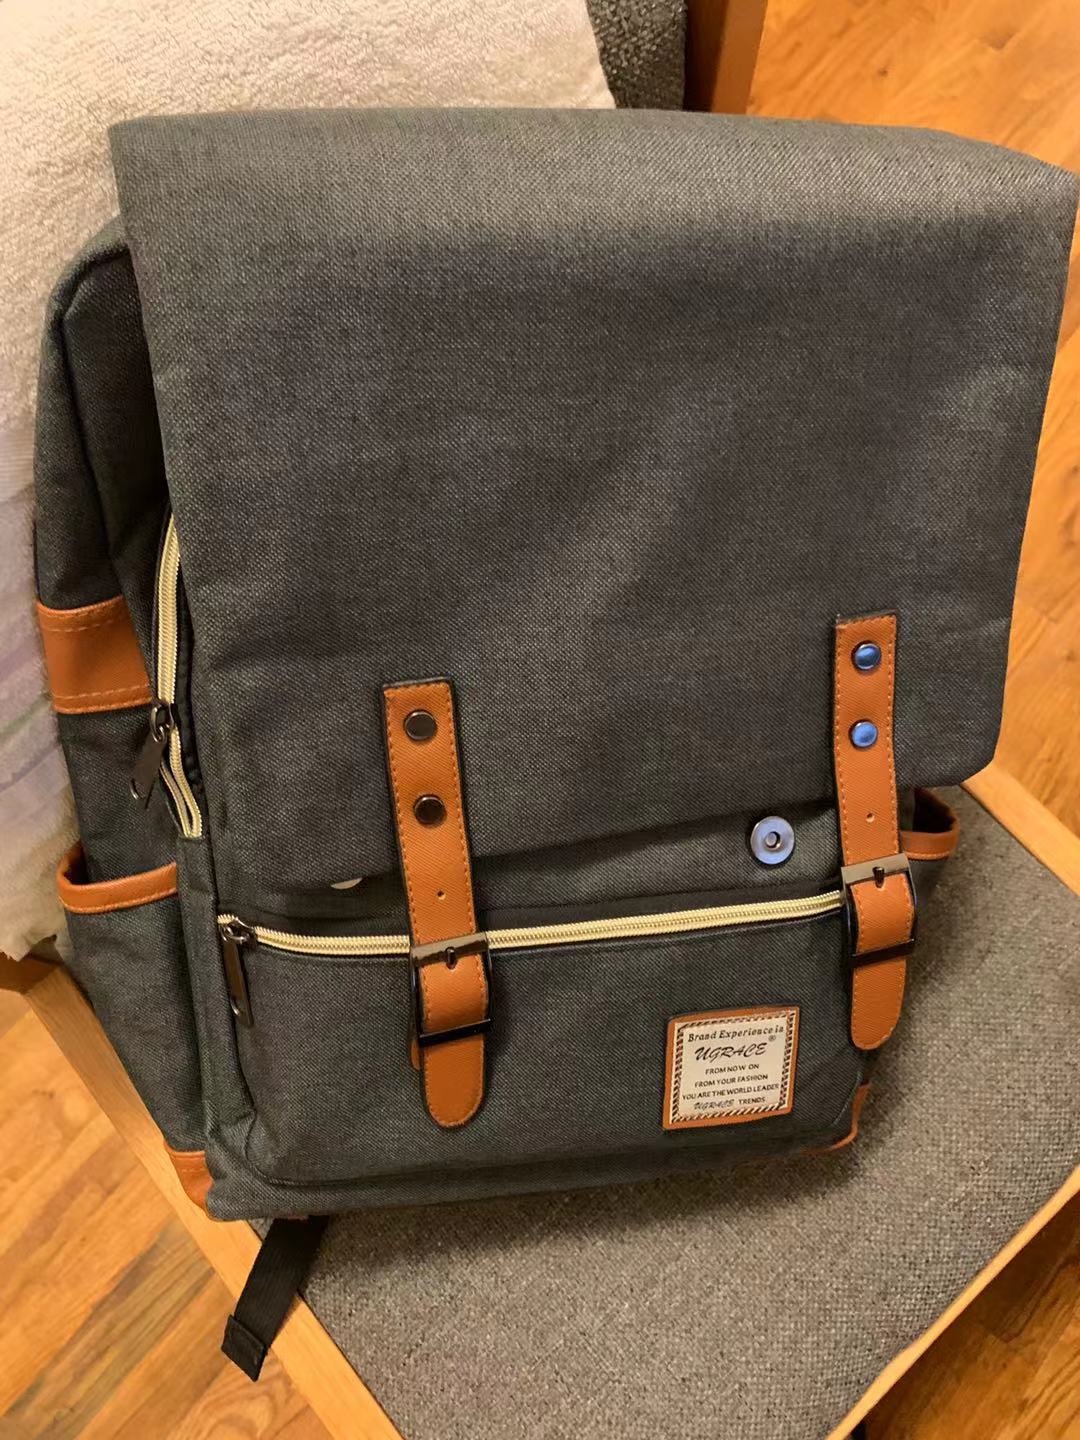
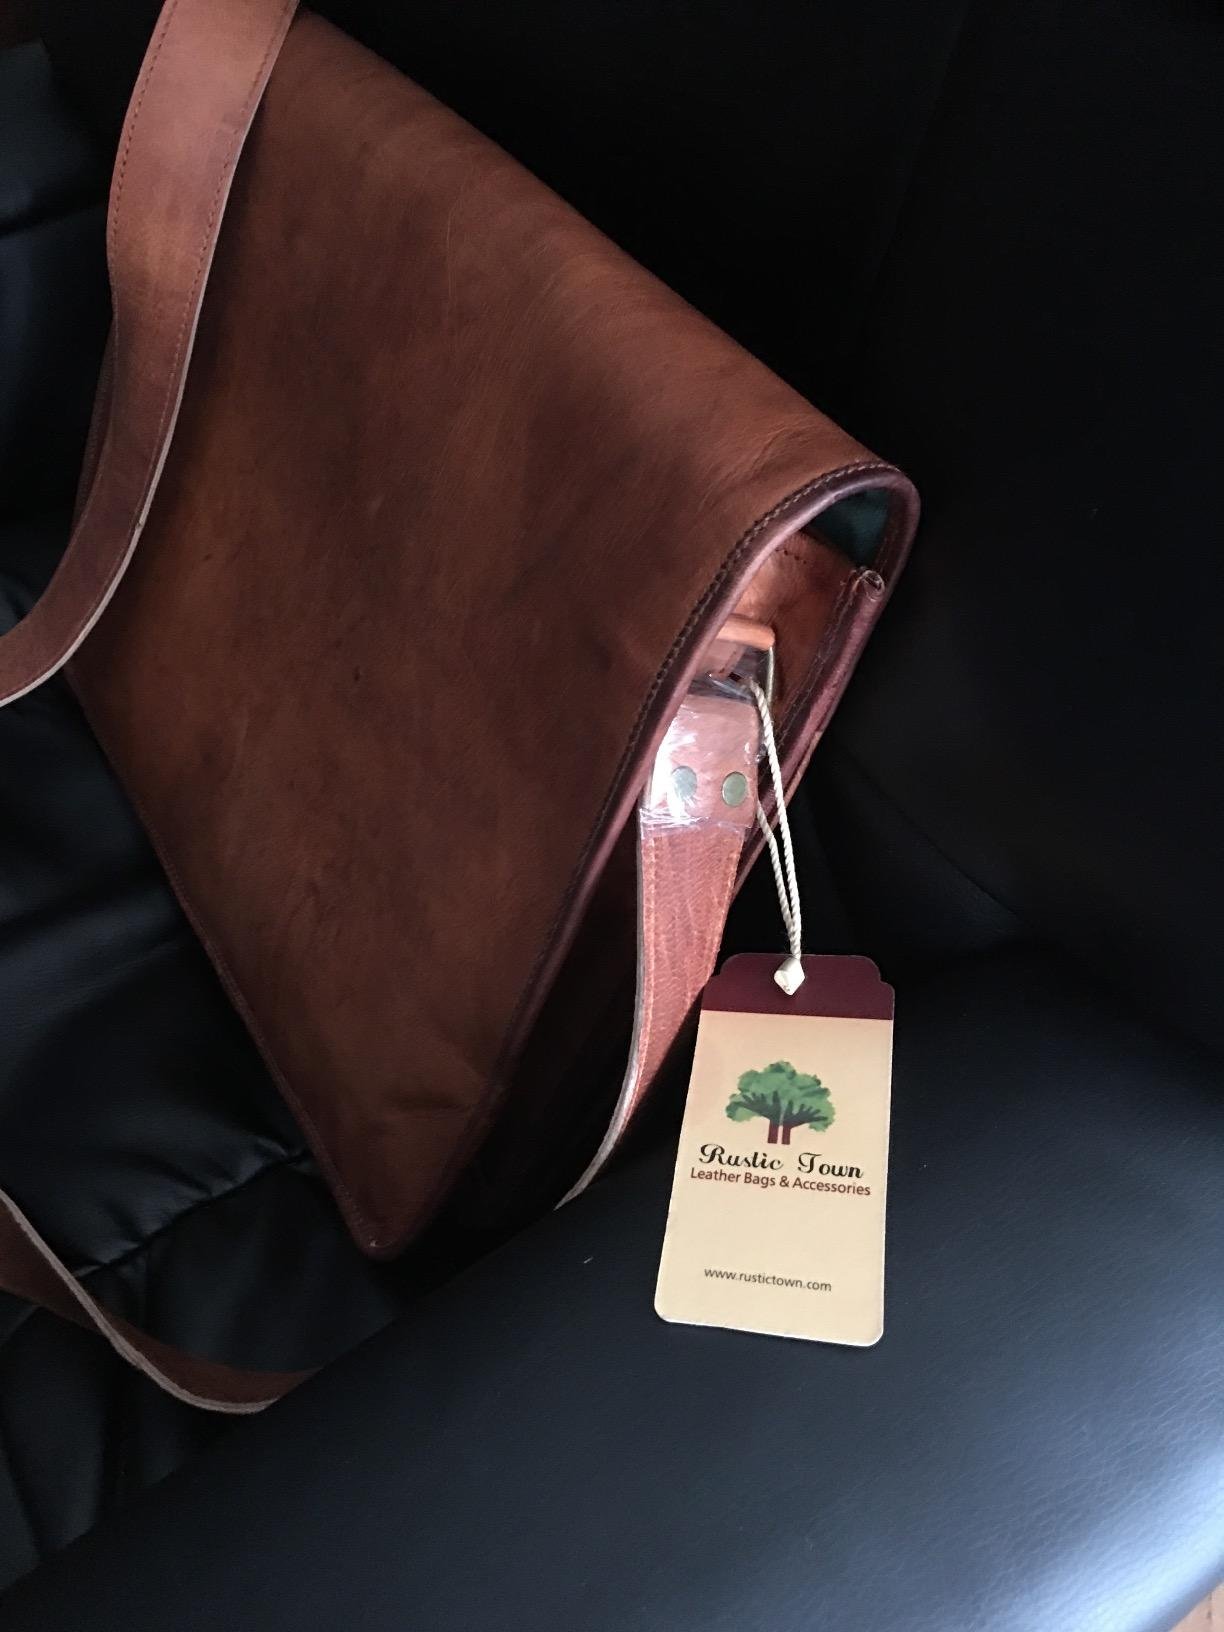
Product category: bag
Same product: no